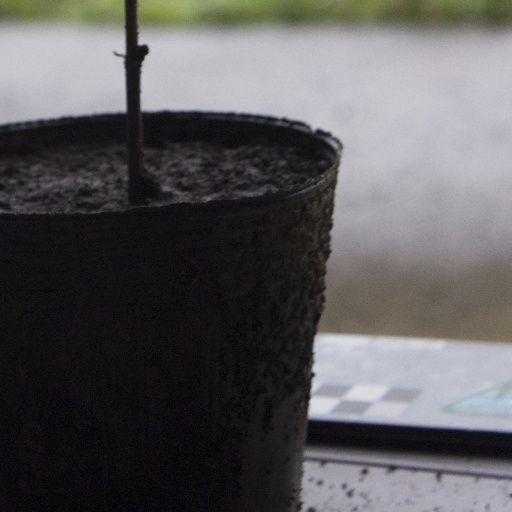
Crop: soybean